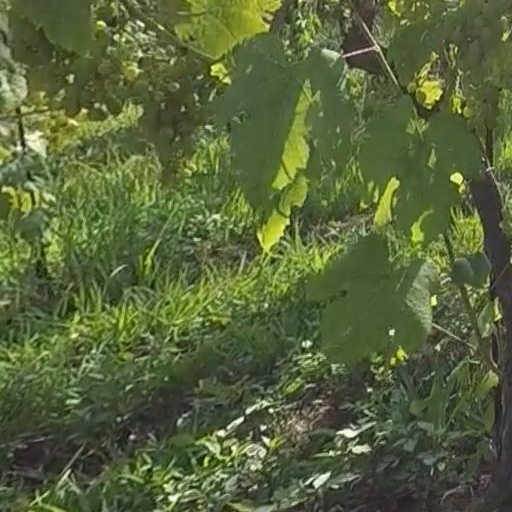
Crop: grape